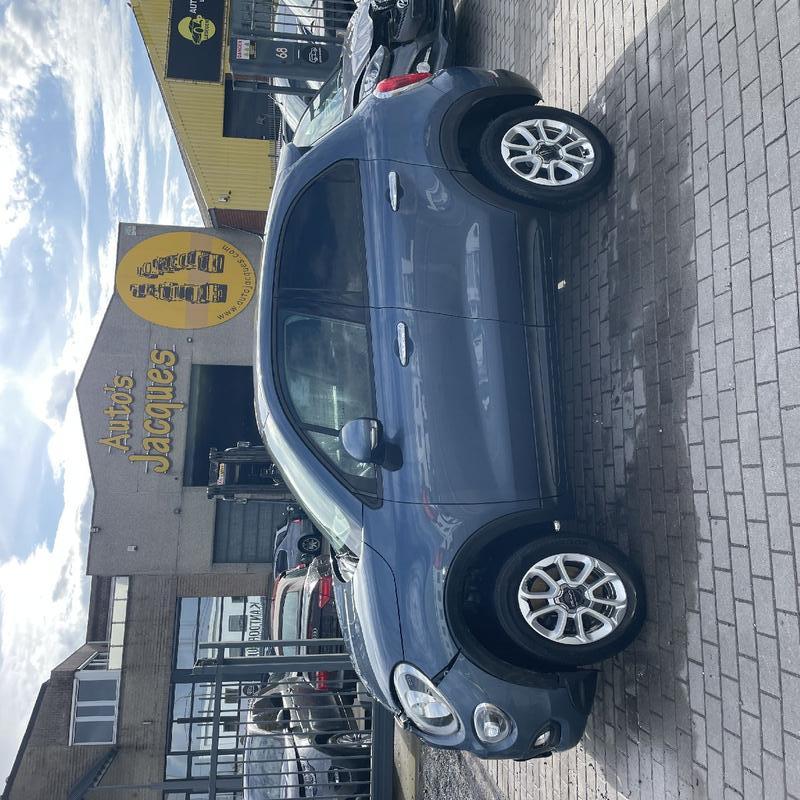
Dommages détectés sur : pare-choc avant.
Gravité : mineur